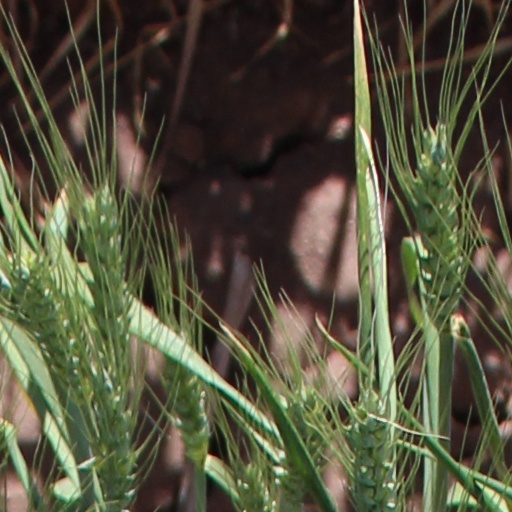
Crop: wheat